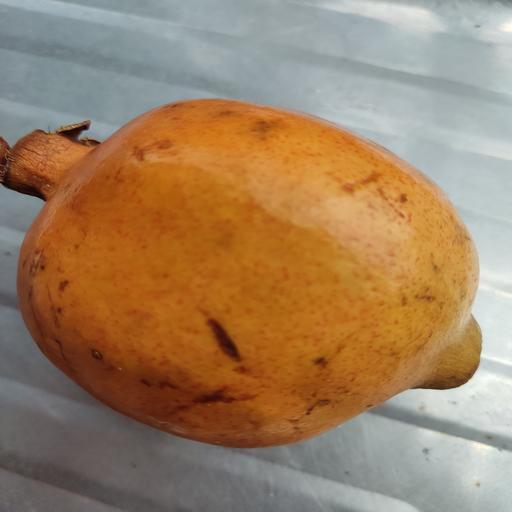
Crop type: Pomegranate